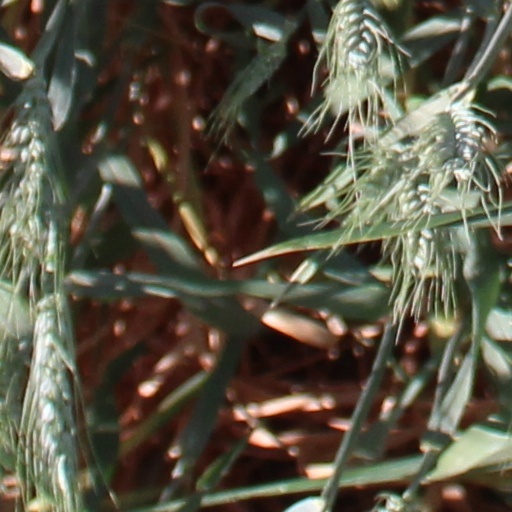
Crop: wheat